Carien Kleibeuker

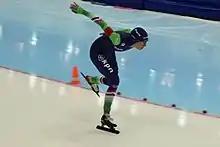

Carien Kleibeuker (born 12 March 1978) is a Dutch former speed skater who is specialised in the long distances, 3000 and mainly 5000 metres. She is the current holder of the Dutch record on the 10,000 metres distances, as well as the current holder of the unofficial world one-hour record, with 40,569.56 metres skated.